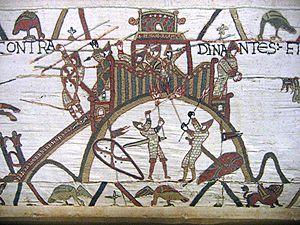
L'histoire de la Bretagne commence avec un peuplement dont les traces remontent à la Préhistoire, dès 700 000 ans av. J.-C. La période néolithique, qui commence dans ces régions vers 5000 av. J.-C., y est marquée par le développement d'un mégalithisme important se manifestant dans des sites comme le cairn de Barnenez, le cairn de Gavrinis, la Table des Marchands de Locmariaquer ou les alignements de Carnac. Au cours de sa protohistoire qui commence vers le milieu du IIIᵉ millénaire av. J.-C., le sous-sol riche en étain permet l'essor d'une industrie produisant des objets de bronze, ainsi que de circuits commerciaux d'exportation vers d'autres régions d'Europe. Durant les siècles qui précèdent notre ère, elle est habitée par des peuples gaulois comme les Vénètes ou les Namnètes, avant que ces territoires ne soient conquis par Jules César en 57 av. J.-C., puis progressivement romanisés.